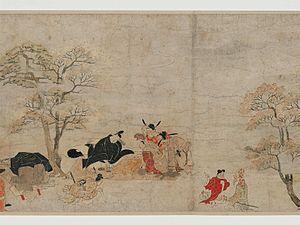
Rouleau 4, détail de la scène de la partie de go
Le Kibi Daijin nittō emaki, littéralement le Rouleau du voyage en Chine du ministre Kibi, est un emaki de la fin du XIIᵉ siècle relatant la légende associée aux voyages du ministre japonais Kibi no Makibi en Chine impériale des Tang au VIIIᵉ siècle. Il est composé d’un long rouleau de papier peint et calligraphié, aujourd’hui séparé en quatre parties qui sont détenues par le musée des beaux-arts de Boston.